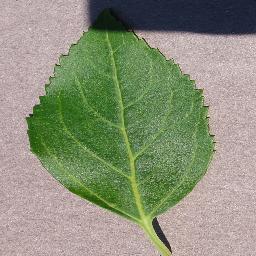
Label: Cherry___healthy